Hundleton

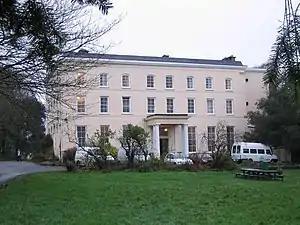
Orielton

Orielton is a historic country house dating from the 18th century. From 1963 until 2022 it was used as a field studies centre by the Field Studies Council. The house and the nearby Orielton Banqueting Tower are grade II* listed buildings.